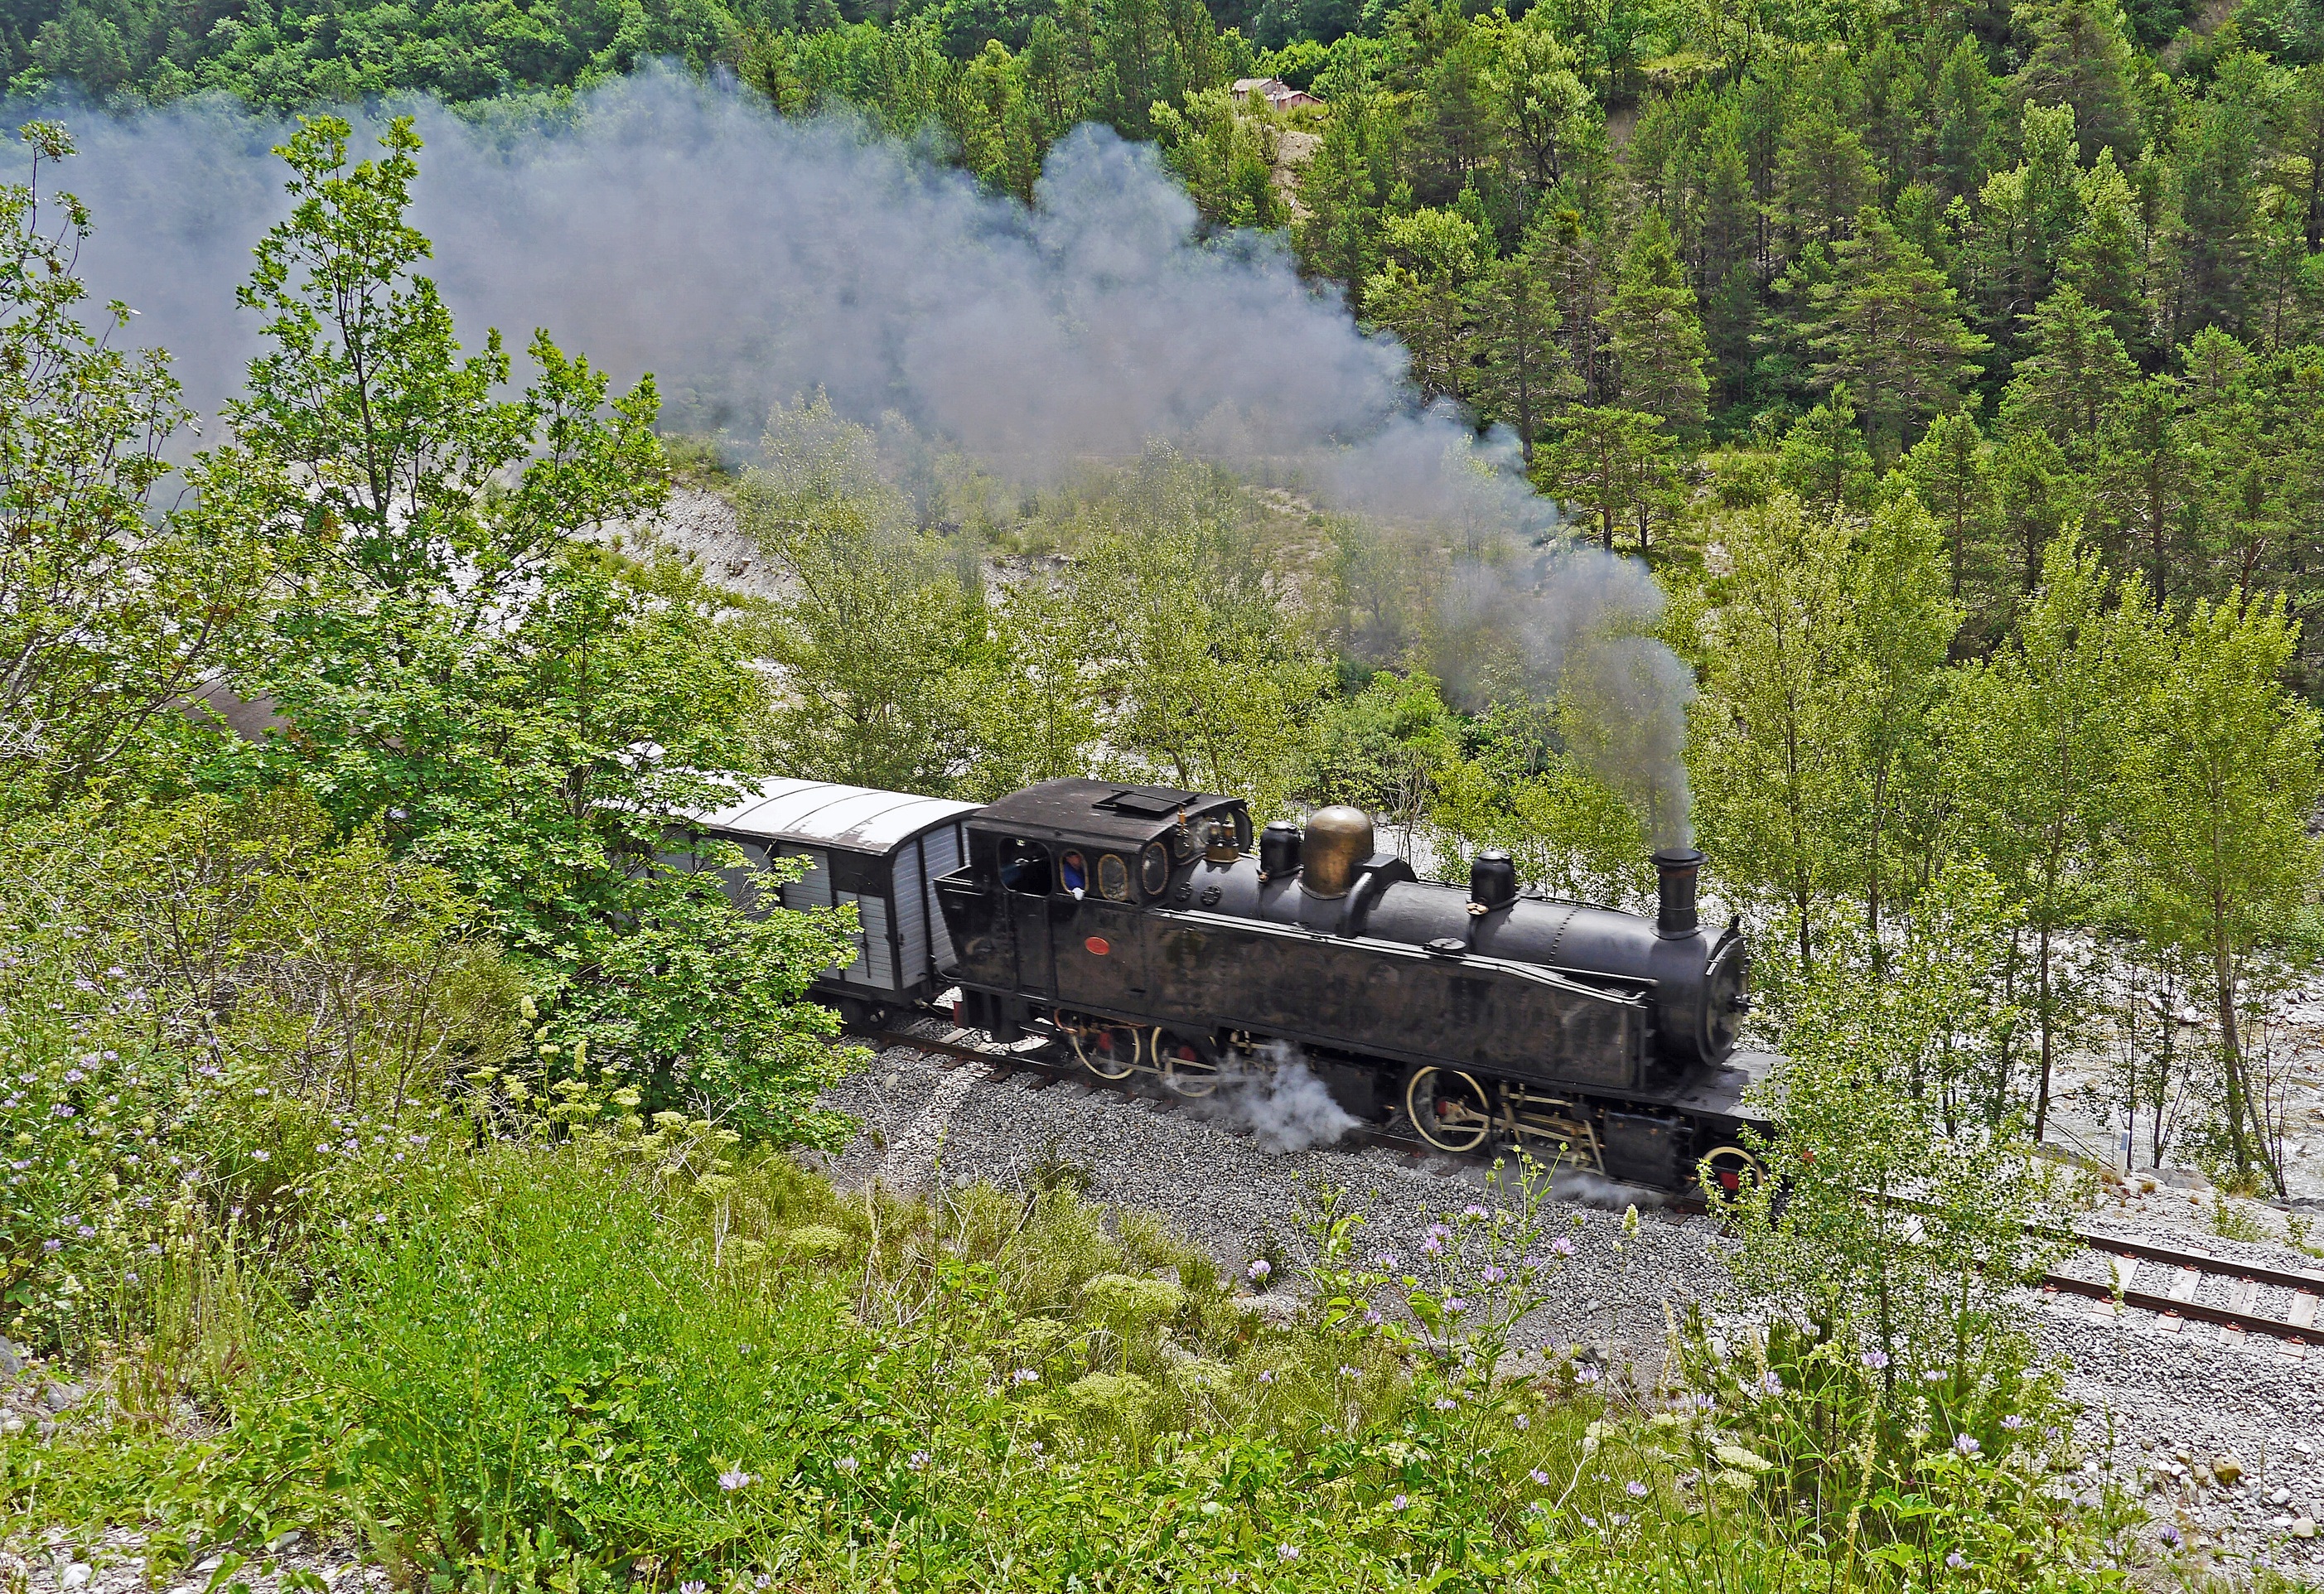
track, railway, old, train, smoke, transport, vehicle, alpine, nostalgia, descent, tourism, heat, waterway, locomotive, oldtimer, historically, rail transport, museum train, steam locomotive, narrow gauge, rural area, south of france, steam railway, tank locomotive, meter track, alpes maritimes, le var, maritime alps, mallet, vartal, chemin de fer de provence, museum ride, 1454078, rolling stock